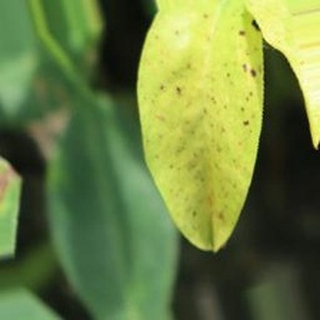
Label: groundnut_nutrition_deficiency